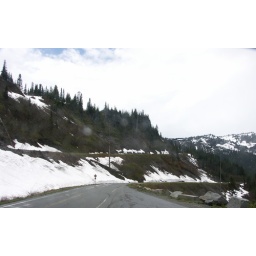
This was about the only time we saw blue sky in Mount Rainier